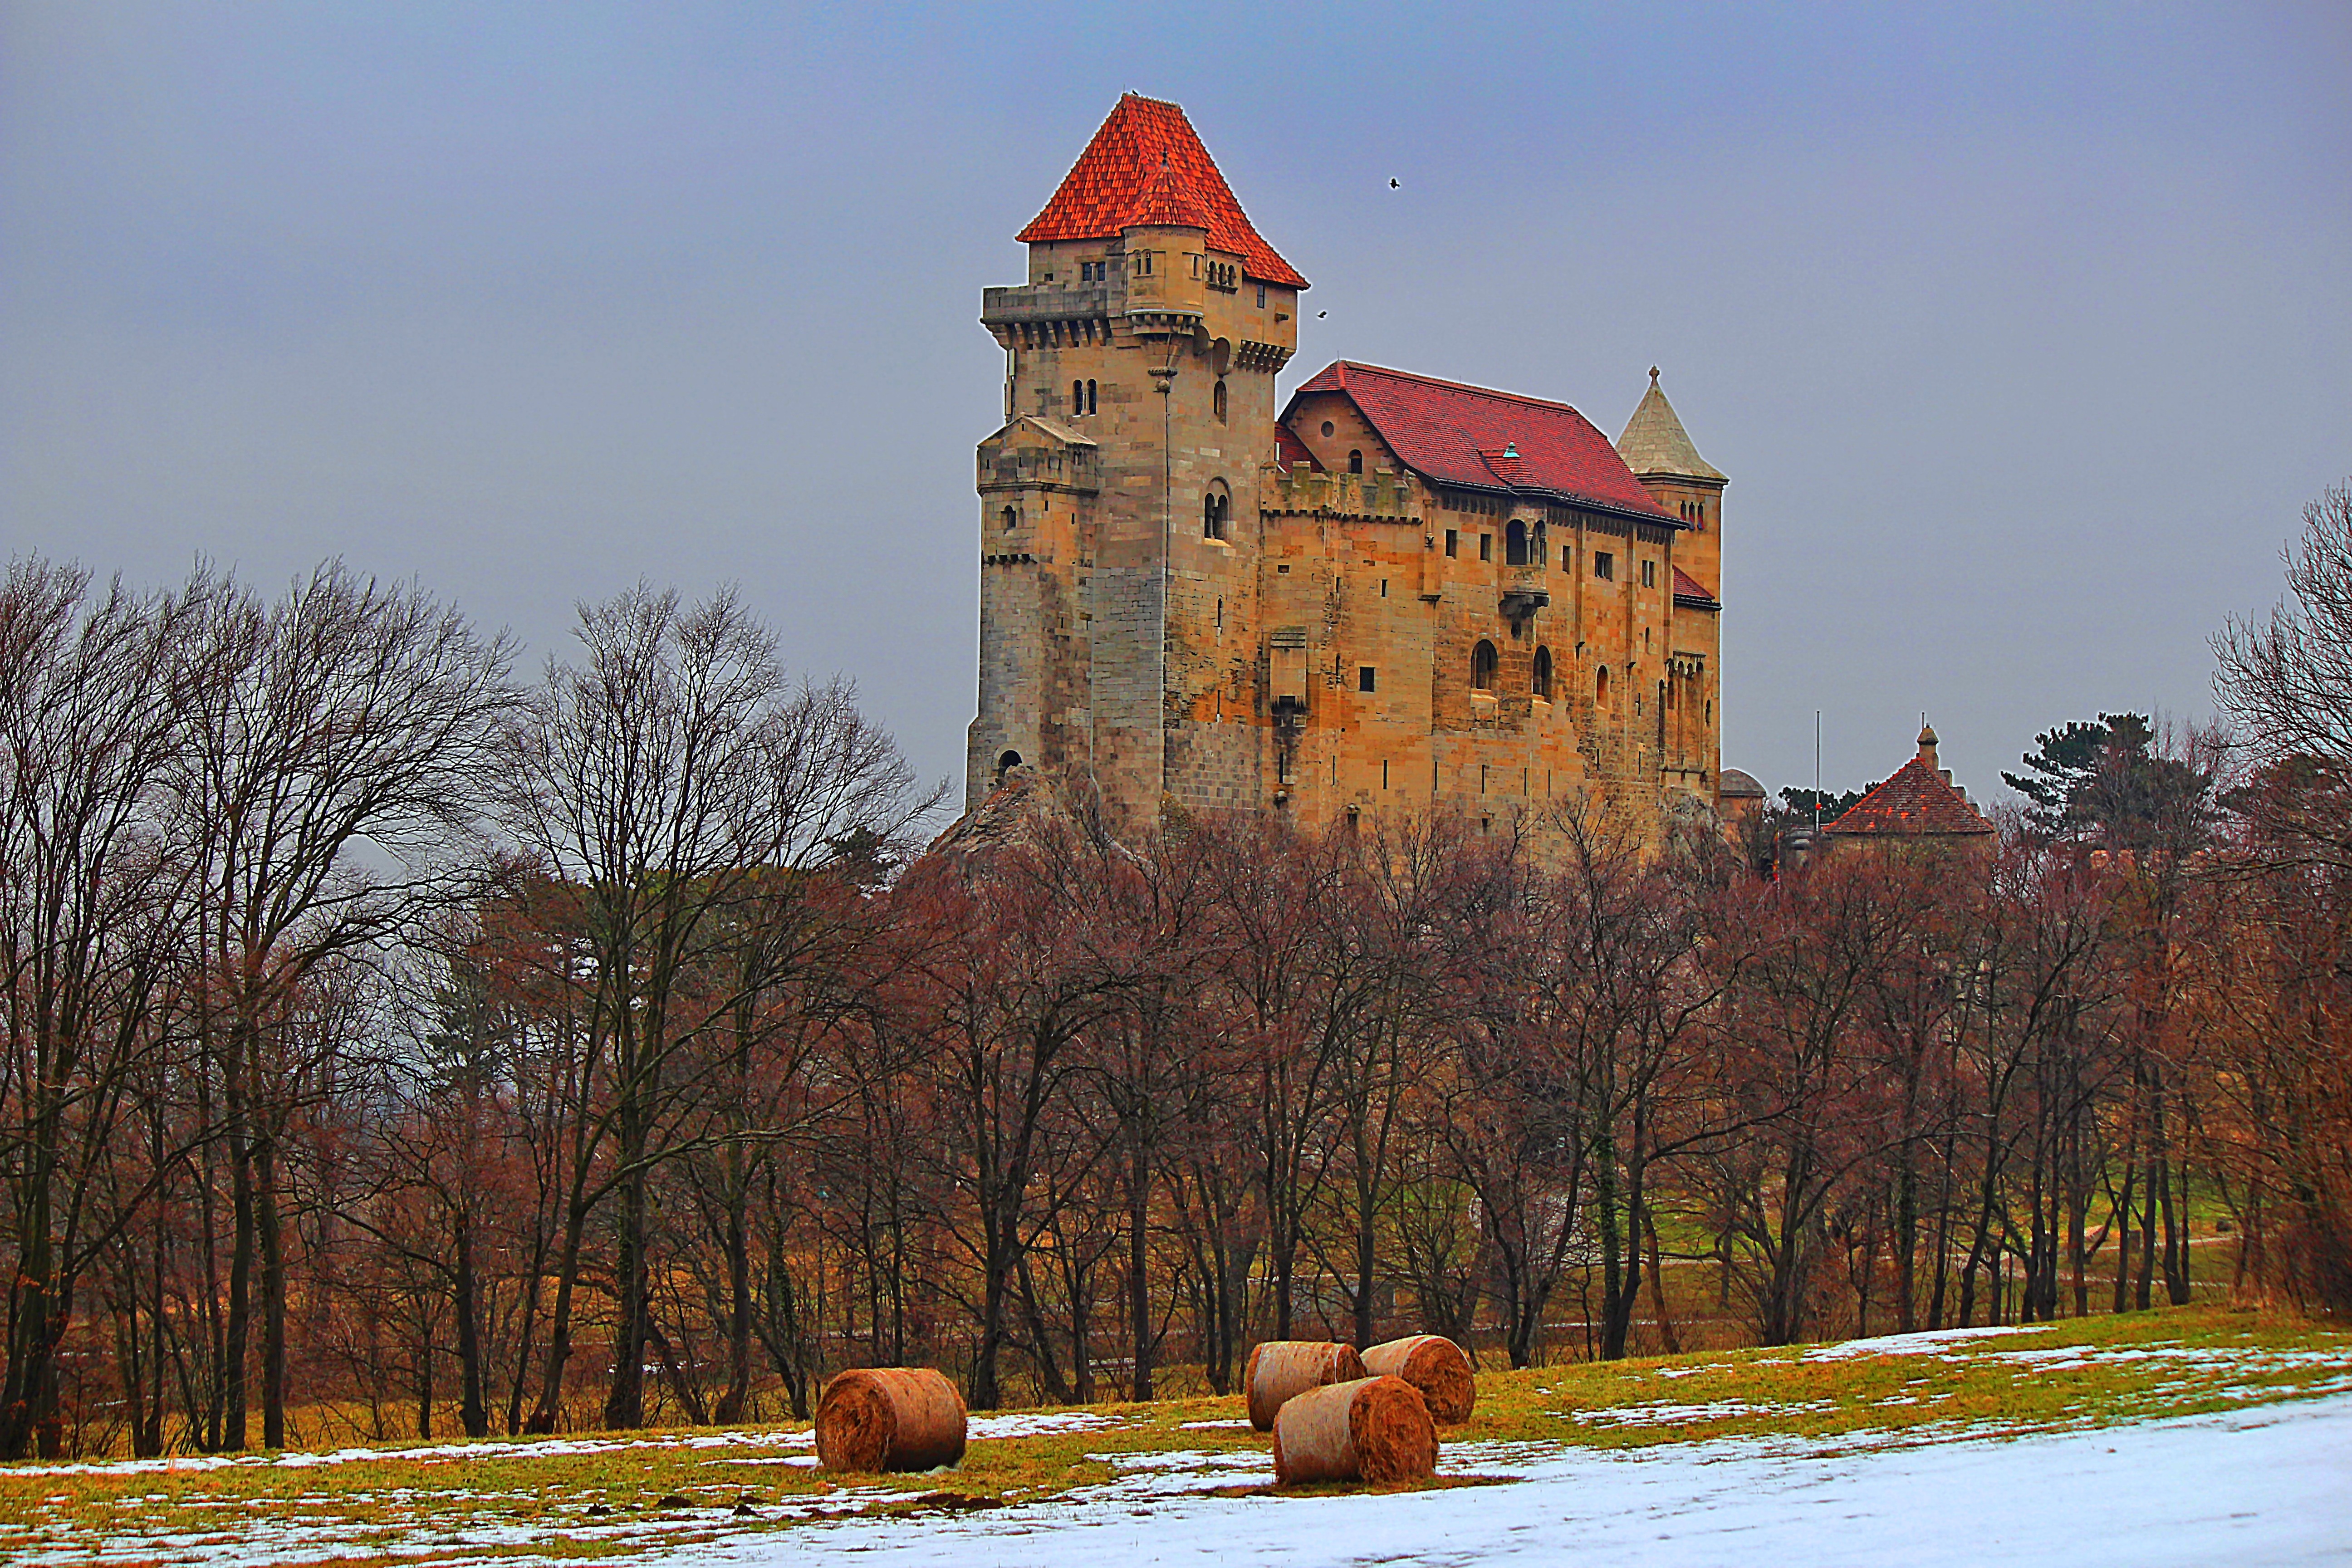
winter, building, chateau, tower, autumn, castle, season, middle ages, rural area, hdr image, knight's castle, burg lichtenstein